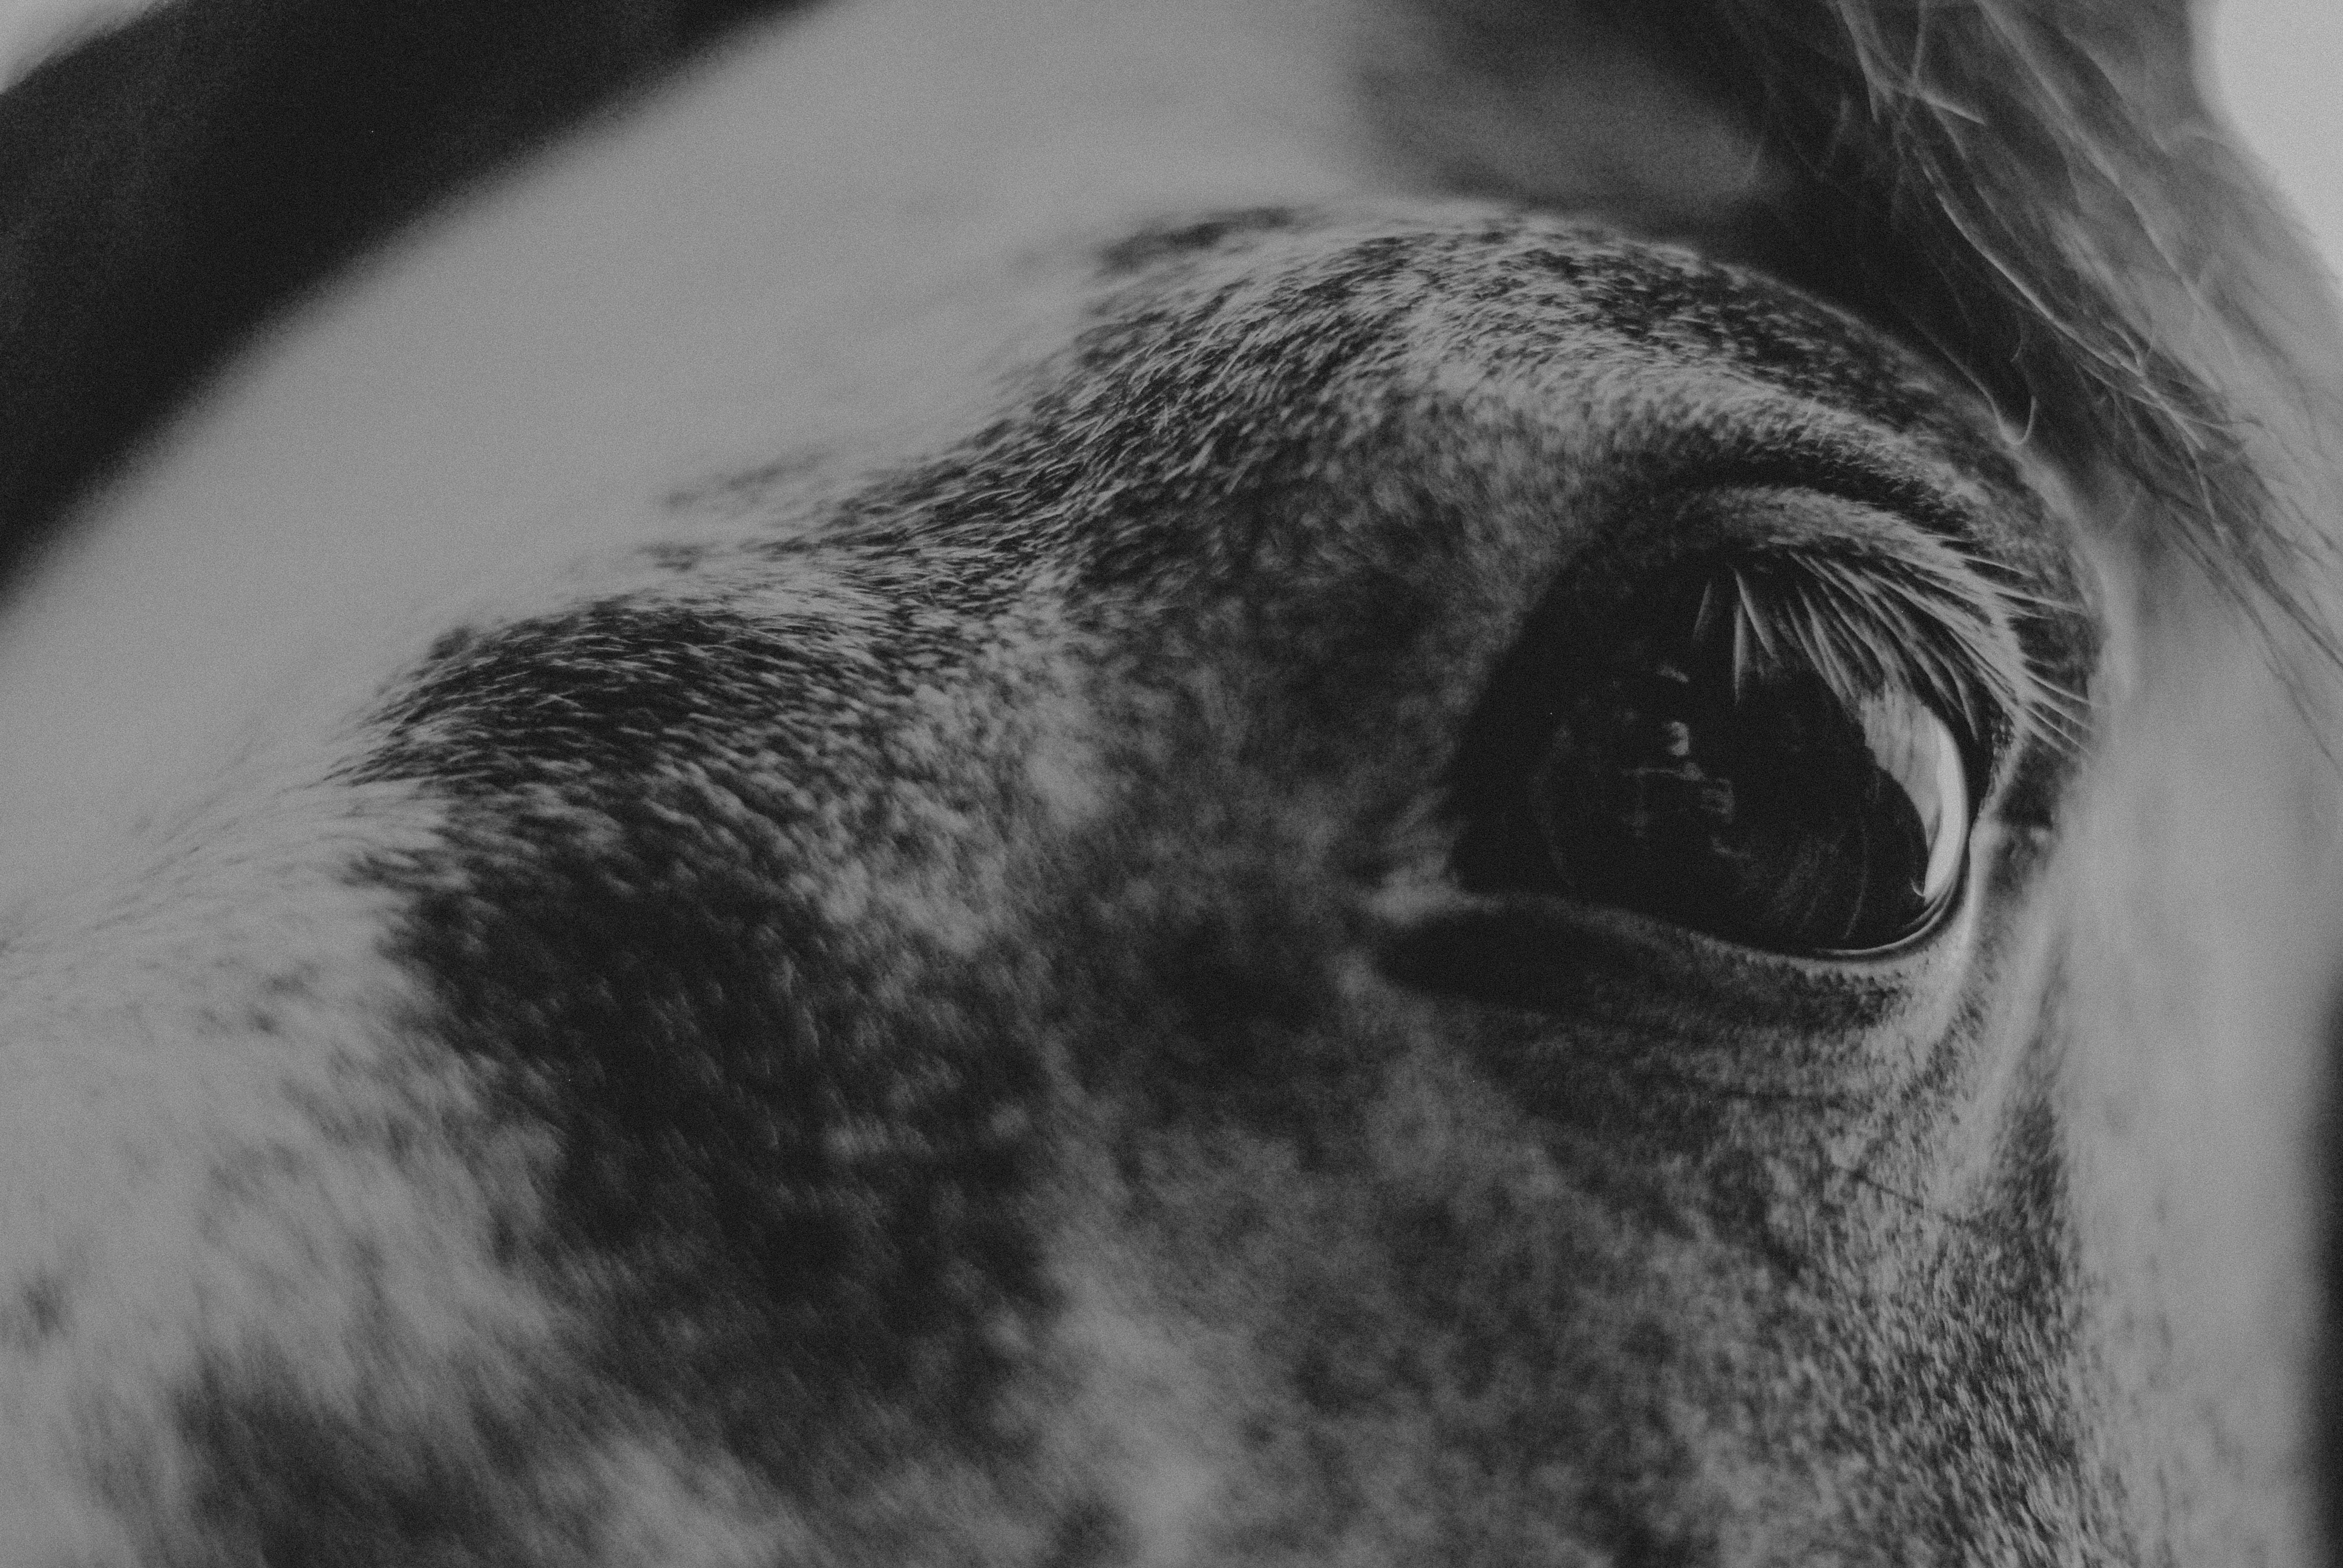
black and white, white, photography, fur, horse, mammal, black, ear, monochrome, close up, human body, nose, whiskers, snout, eye, head, organ, monochrome photography, horse like mammal